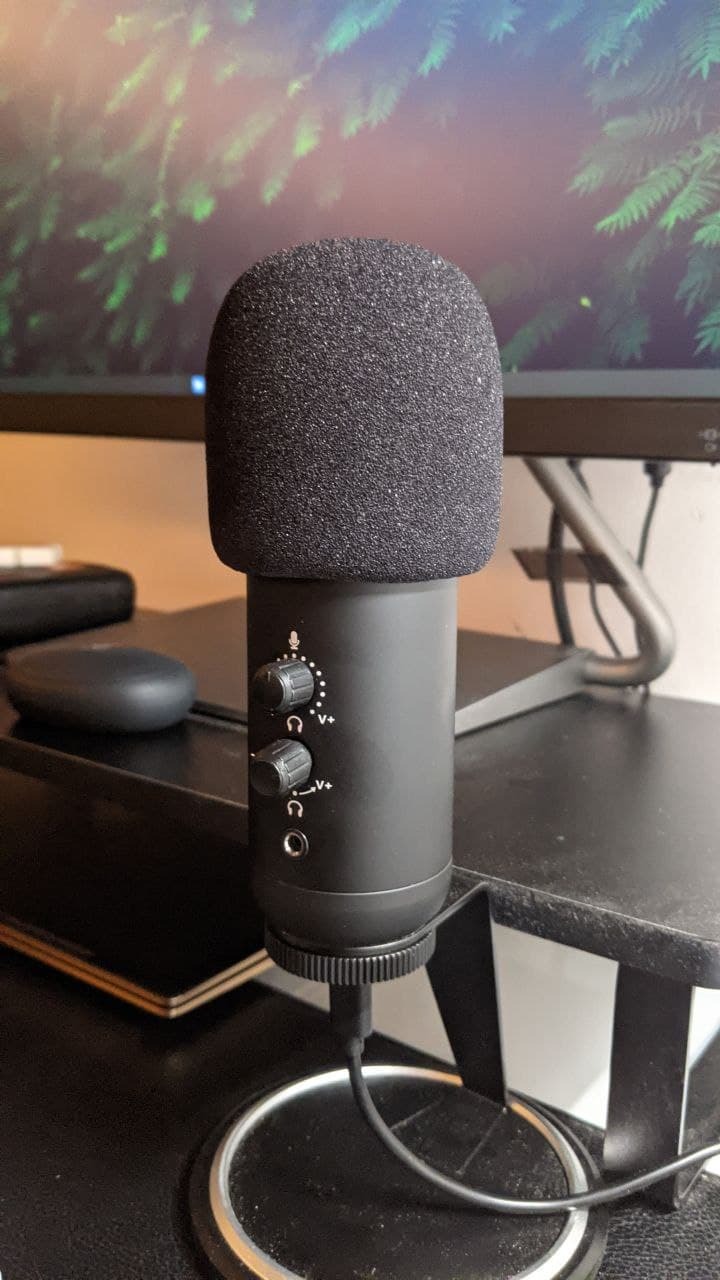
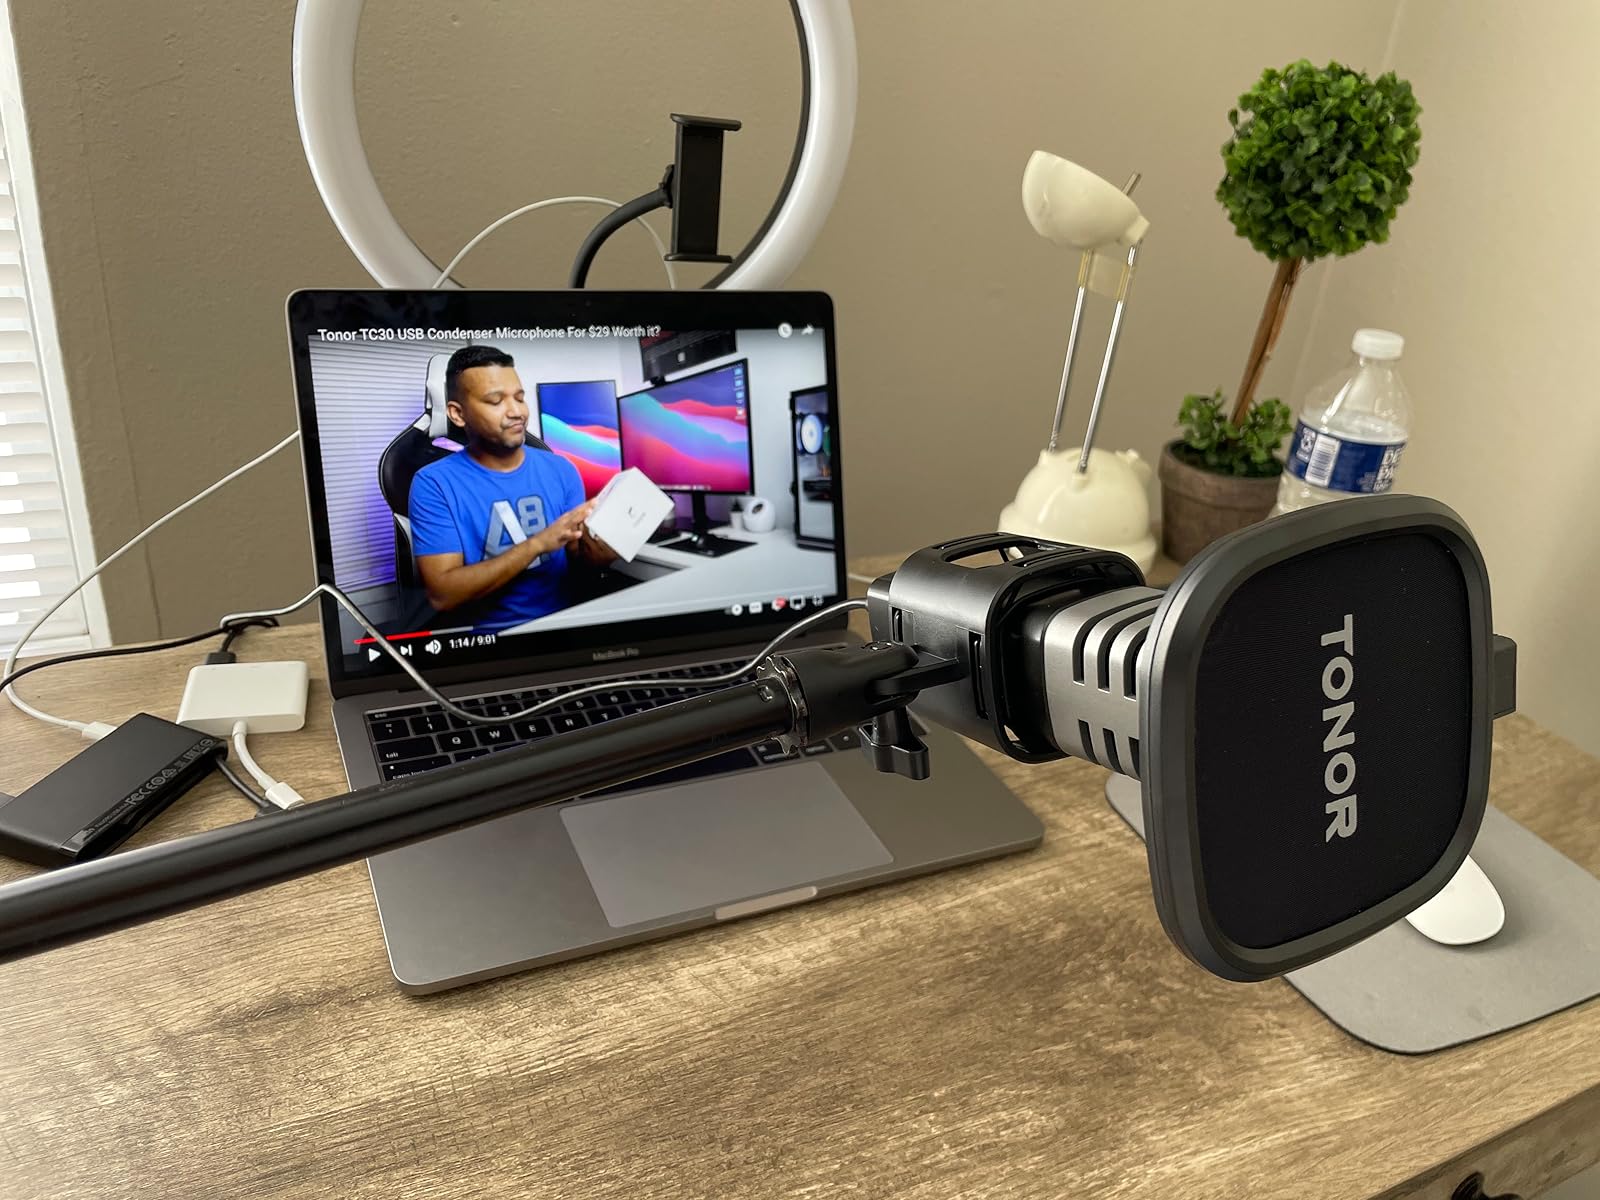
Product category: microphone
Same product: no